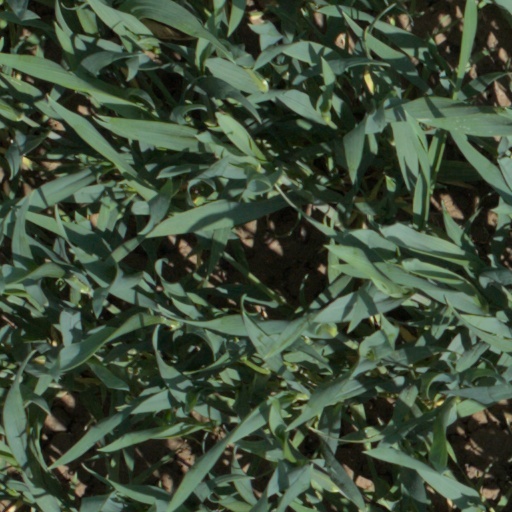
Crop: wheat